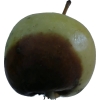
Label: Apple 12